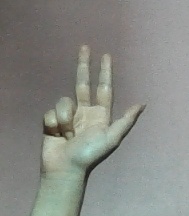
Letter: al